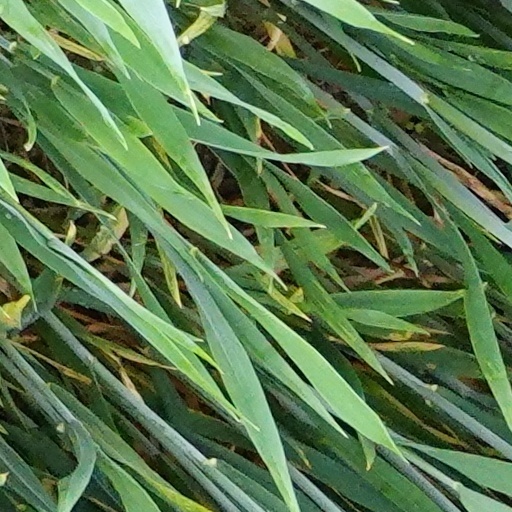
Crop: wheat